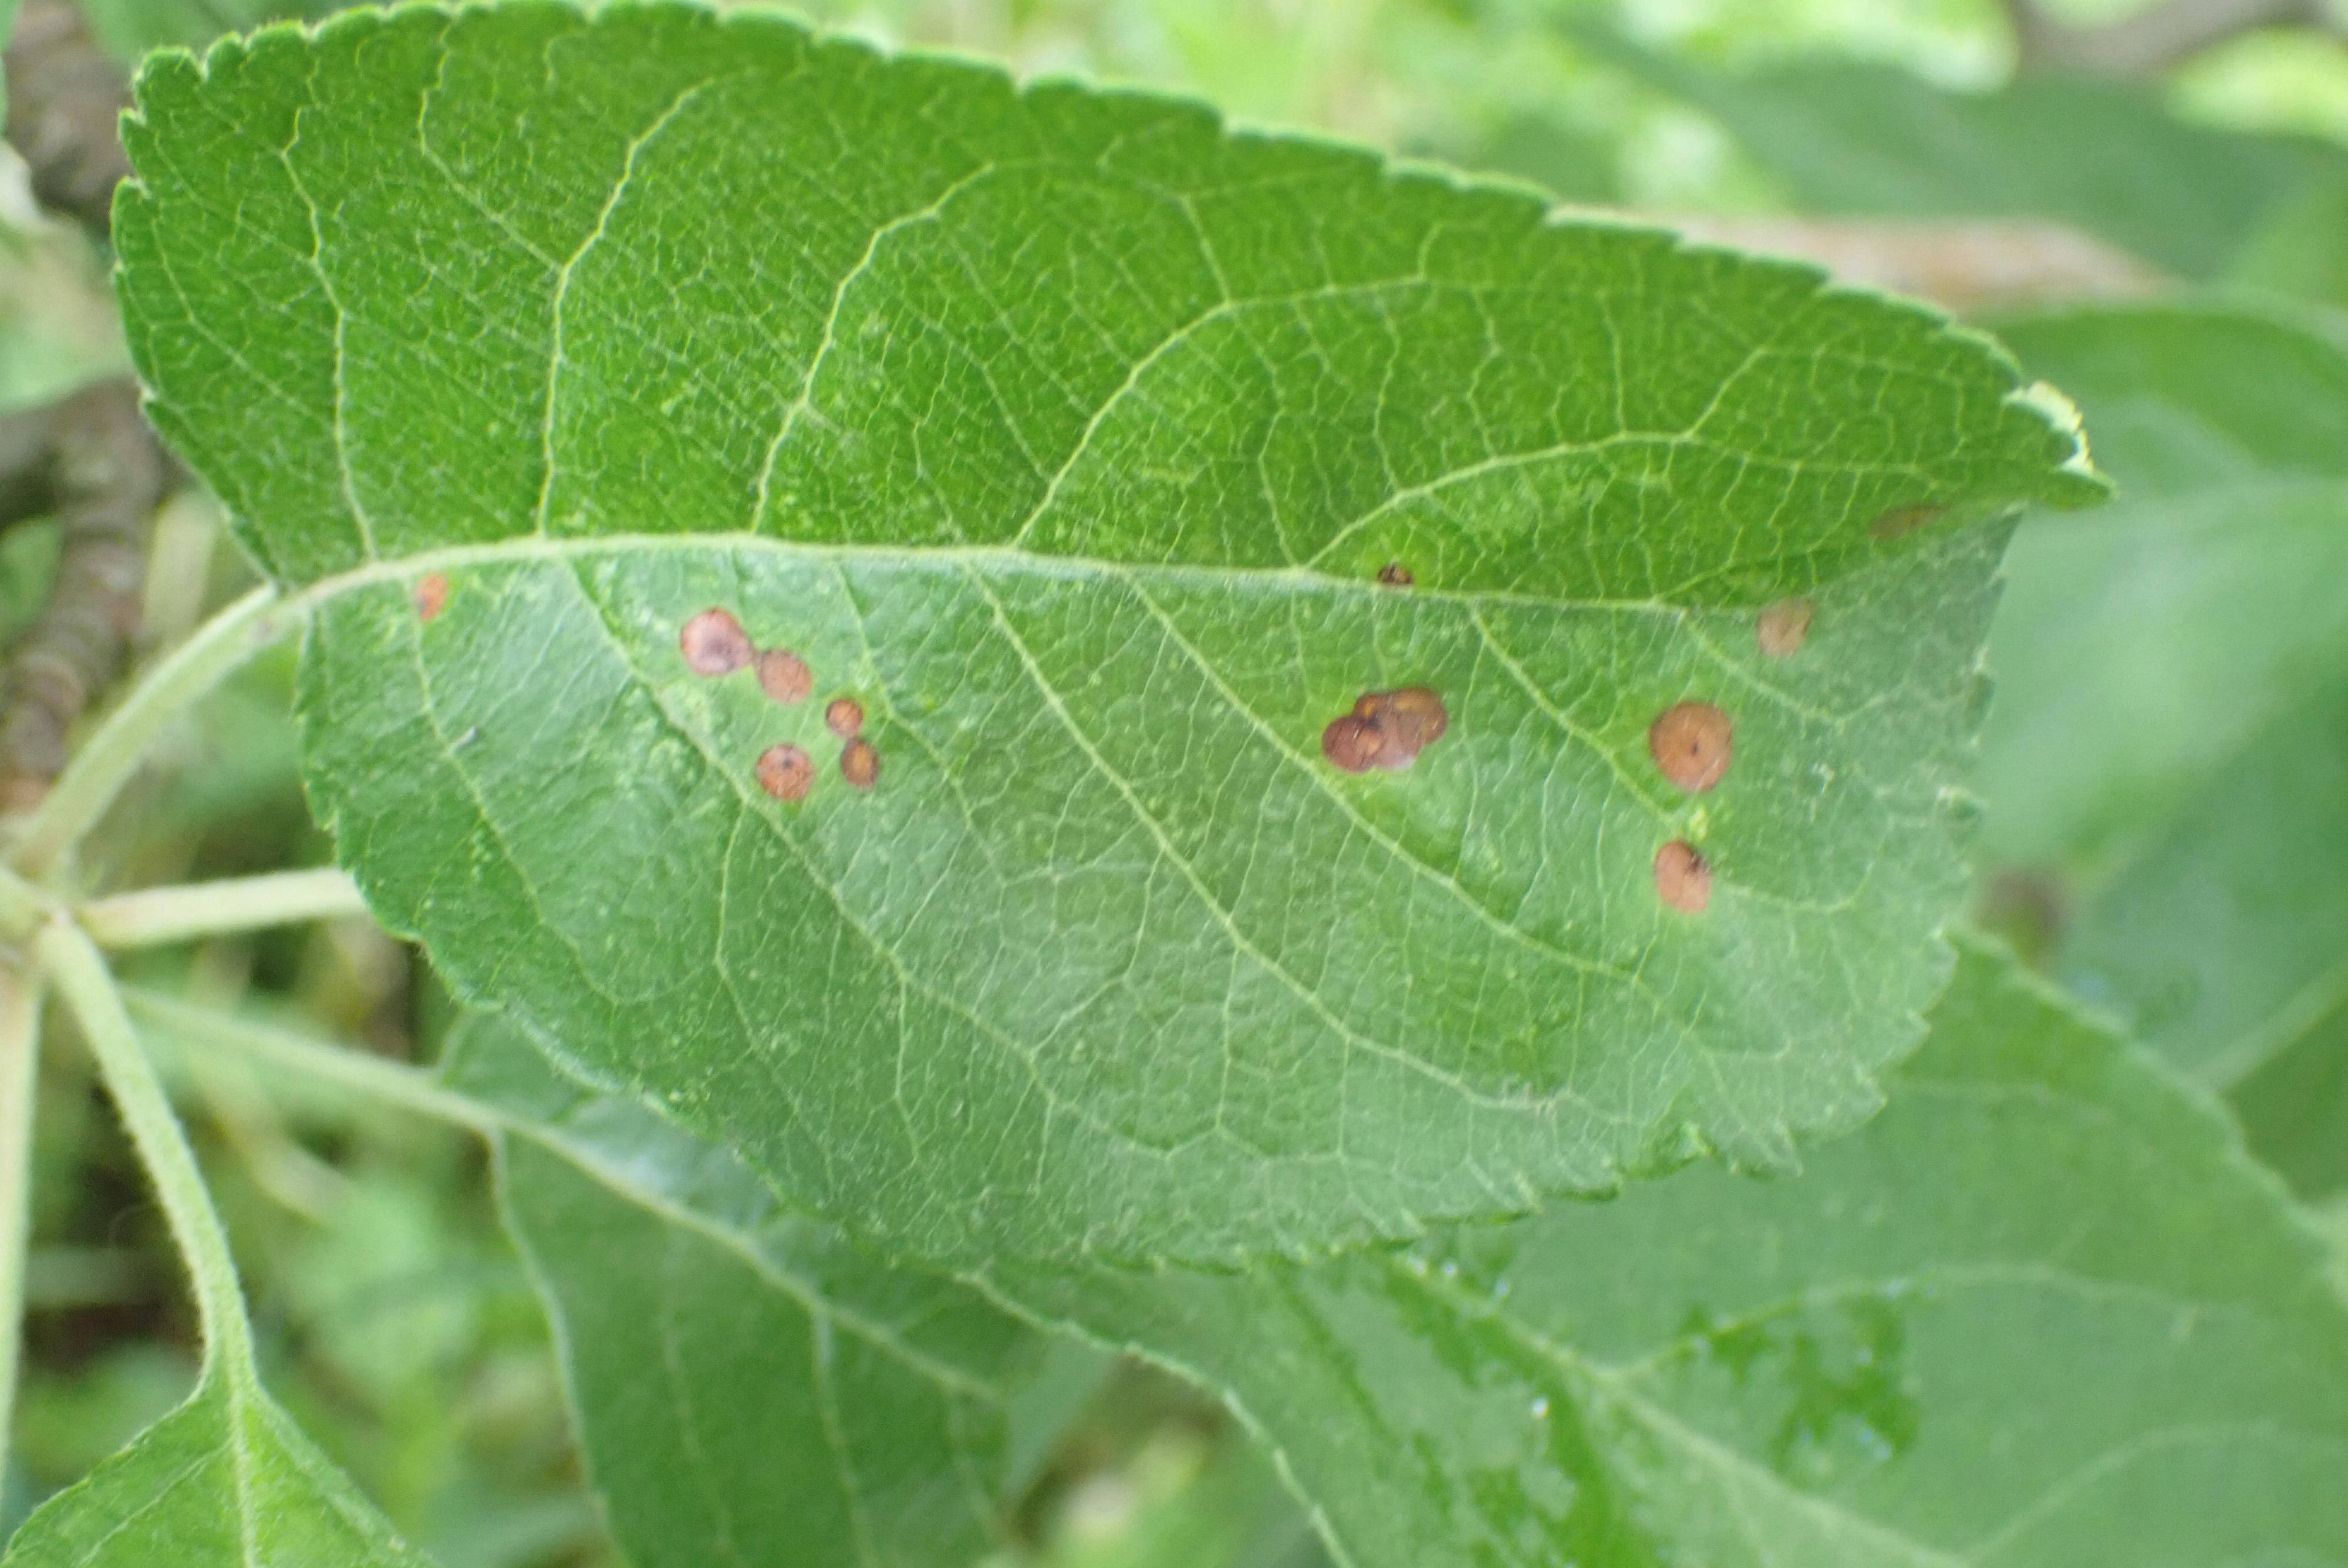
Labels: frog_eye_leaf_spot